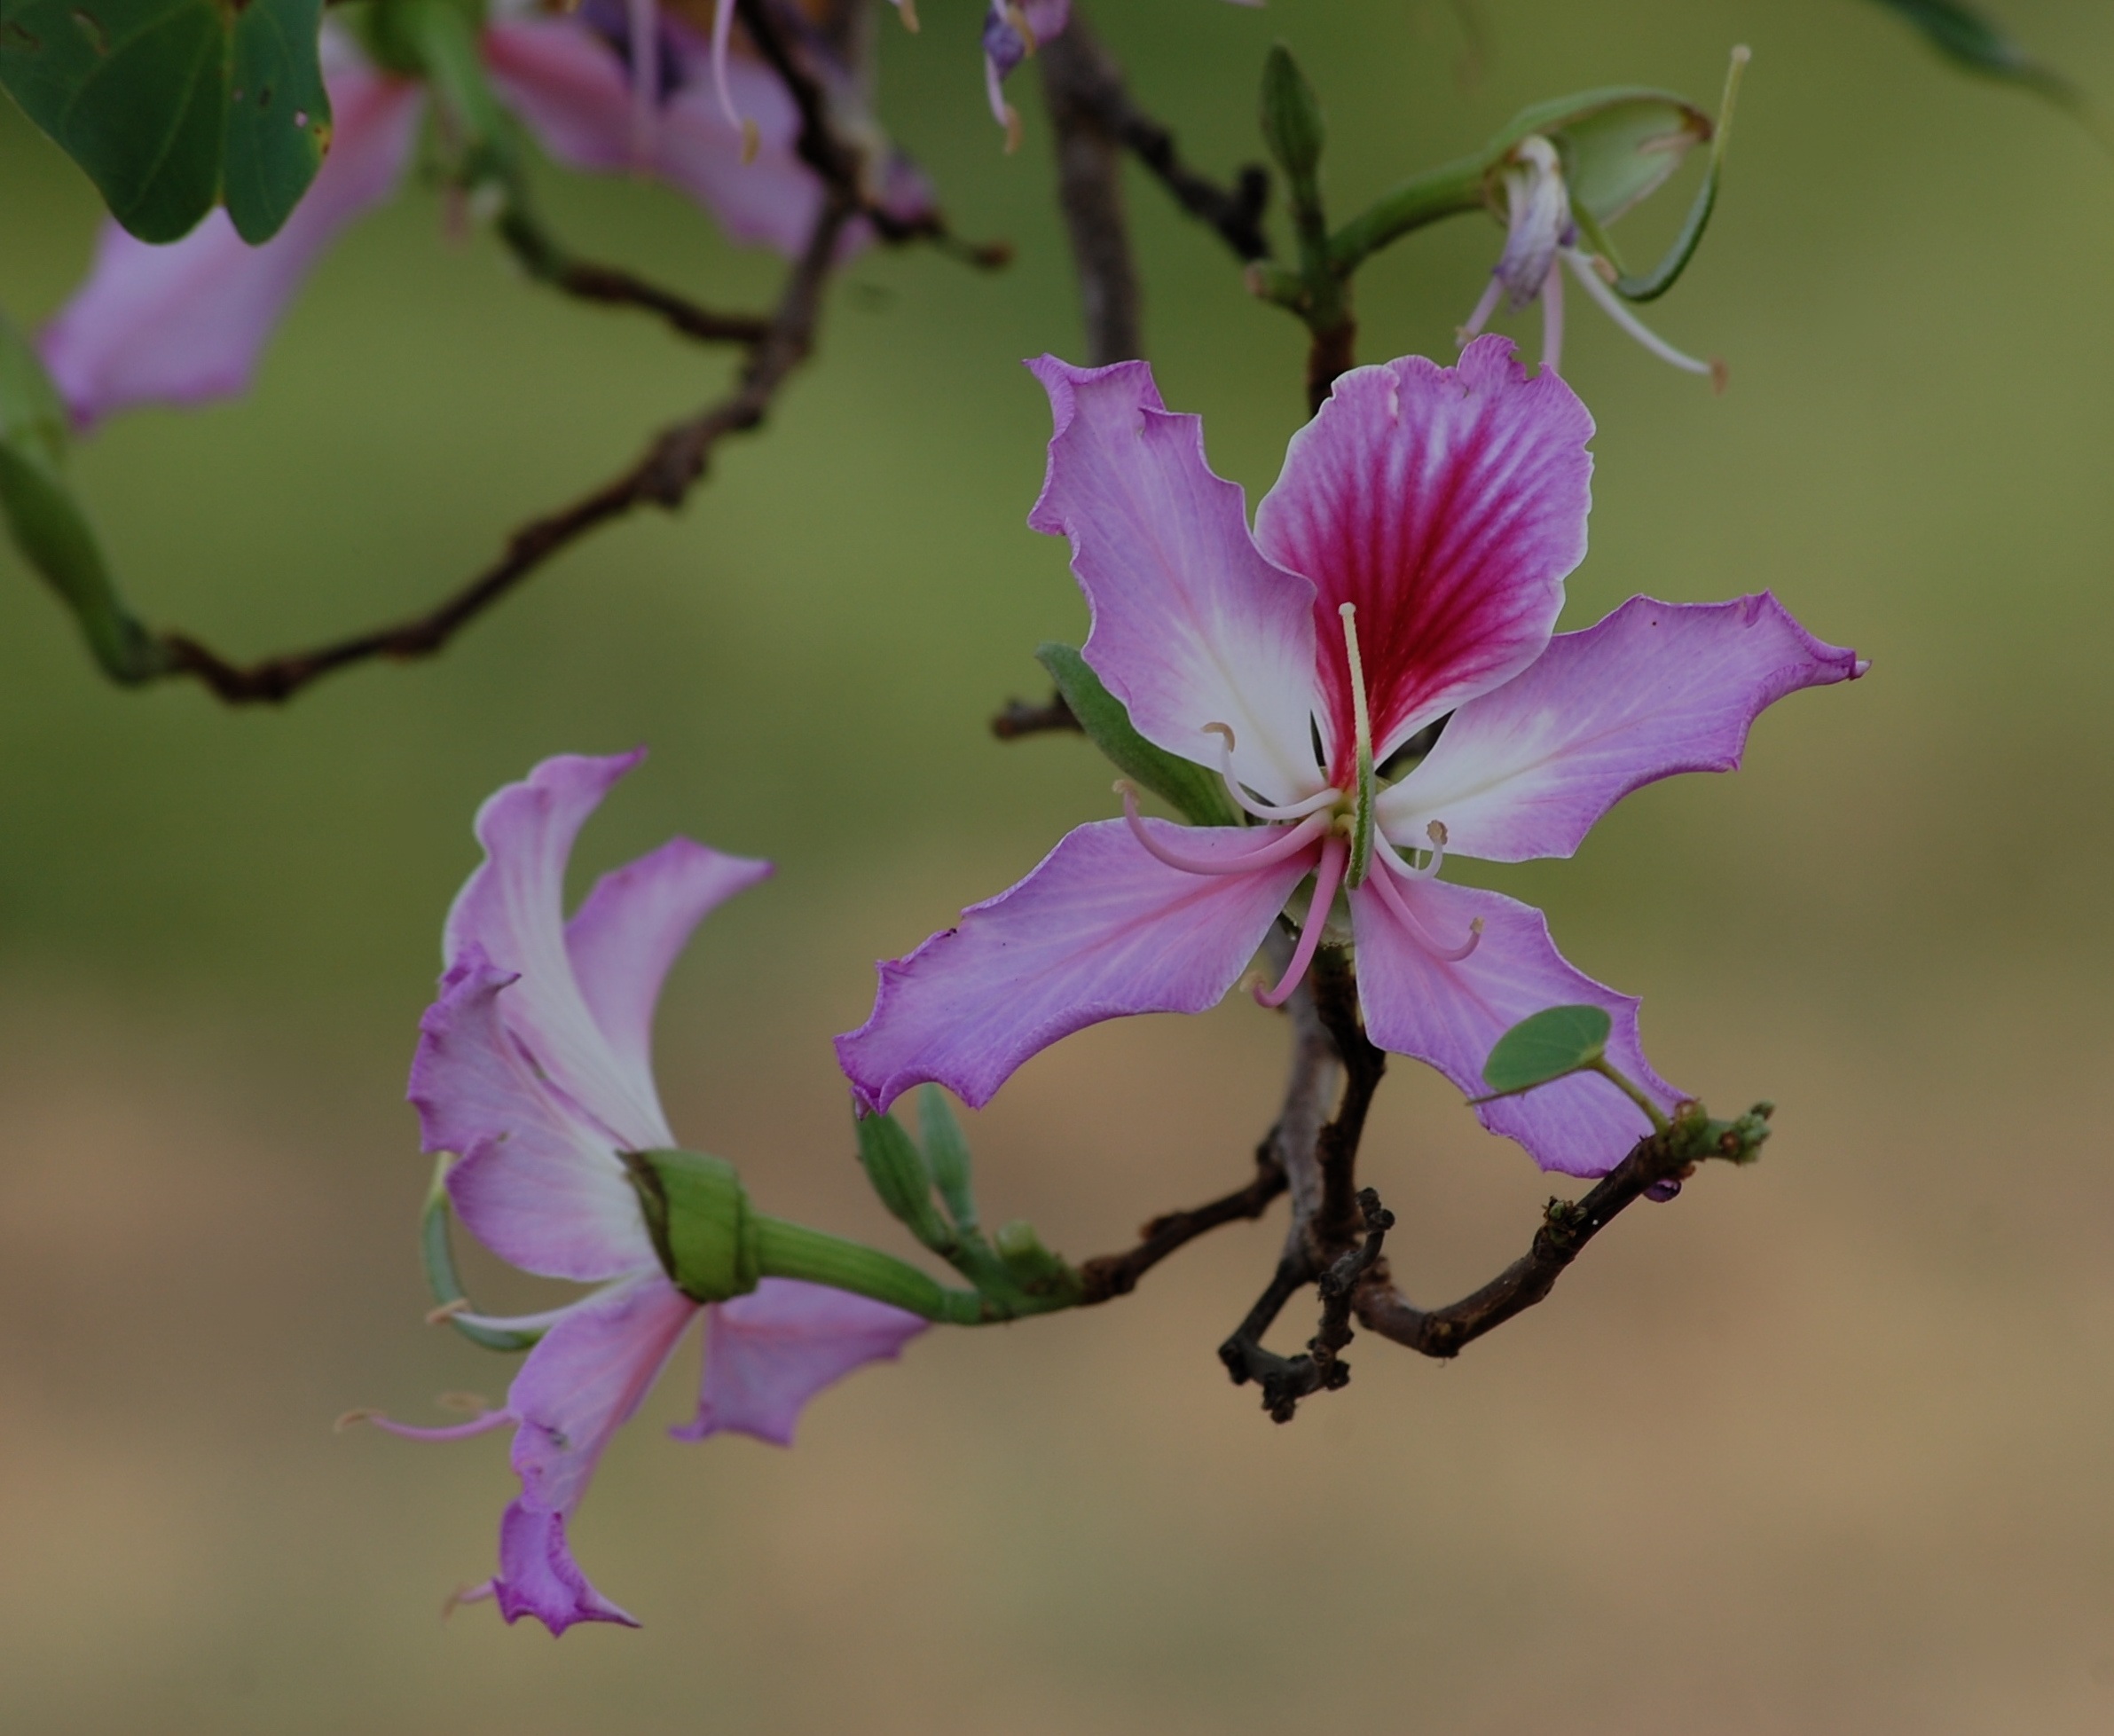
branch, blossom, plant, leaf, flower, purple, petal, bloom, botany, pink, flora, wildflower, close up, shrub, purpurea, macro photography, flowering plant, bauhinia, plant stem, woody plant, land plant, orchid tree